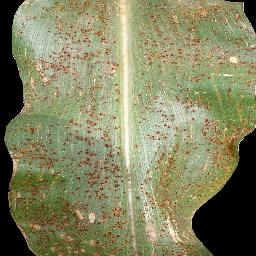
Label: Corn_(Maize)___Common_Rust